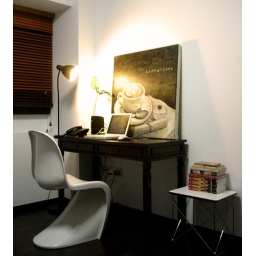
Work desk in the Study. Always a cup of coffee on it.